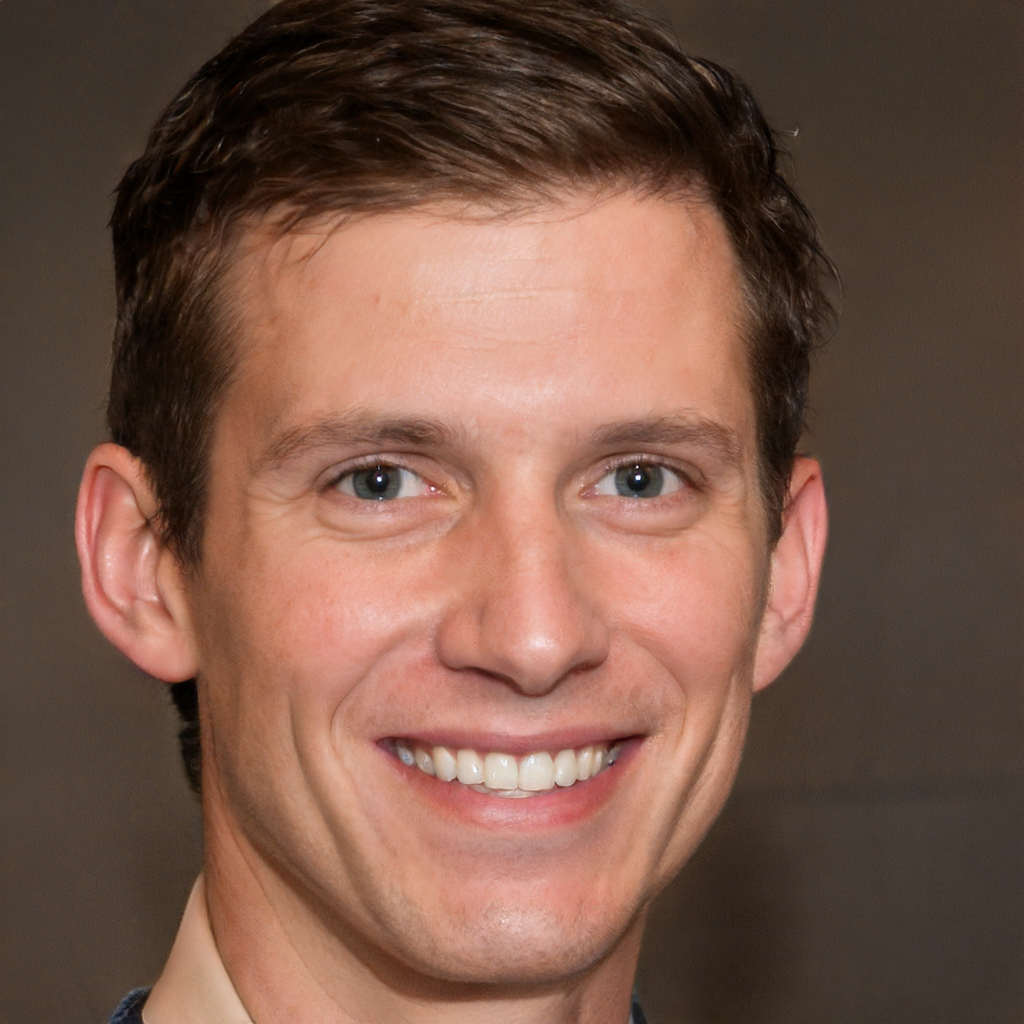
Portrait style: Real Portrait